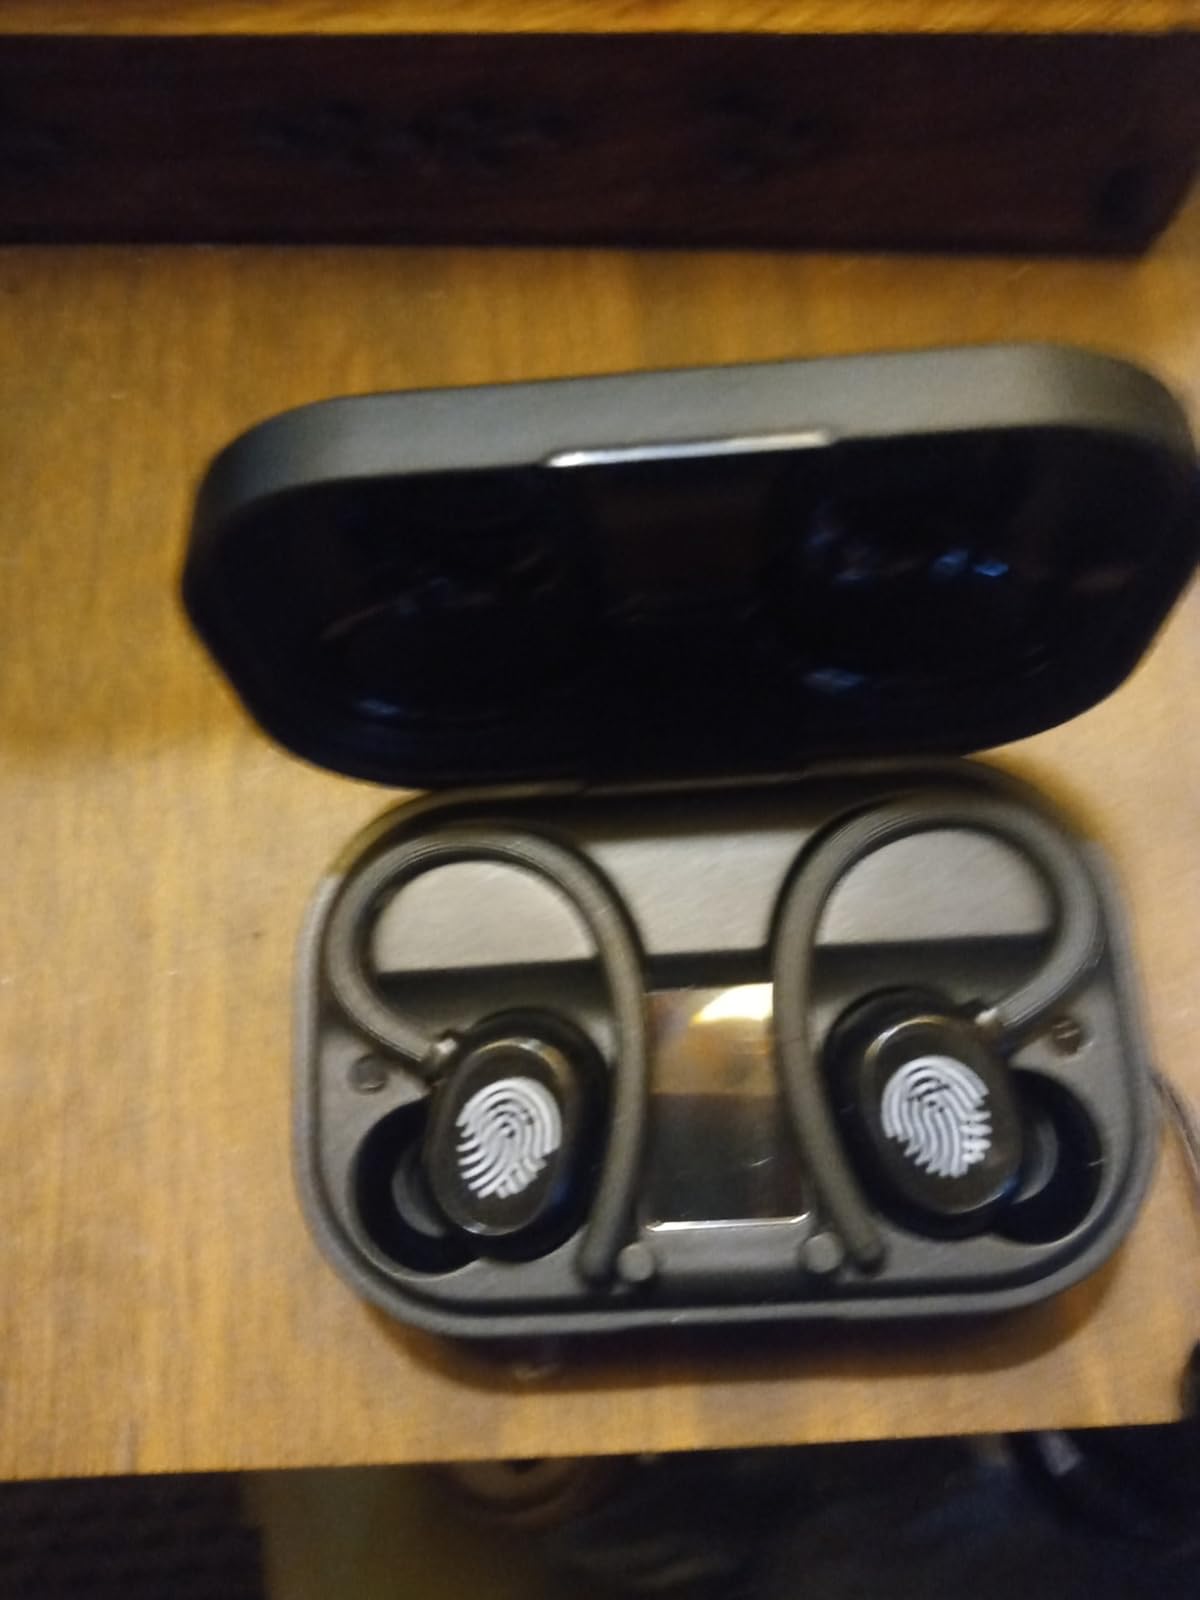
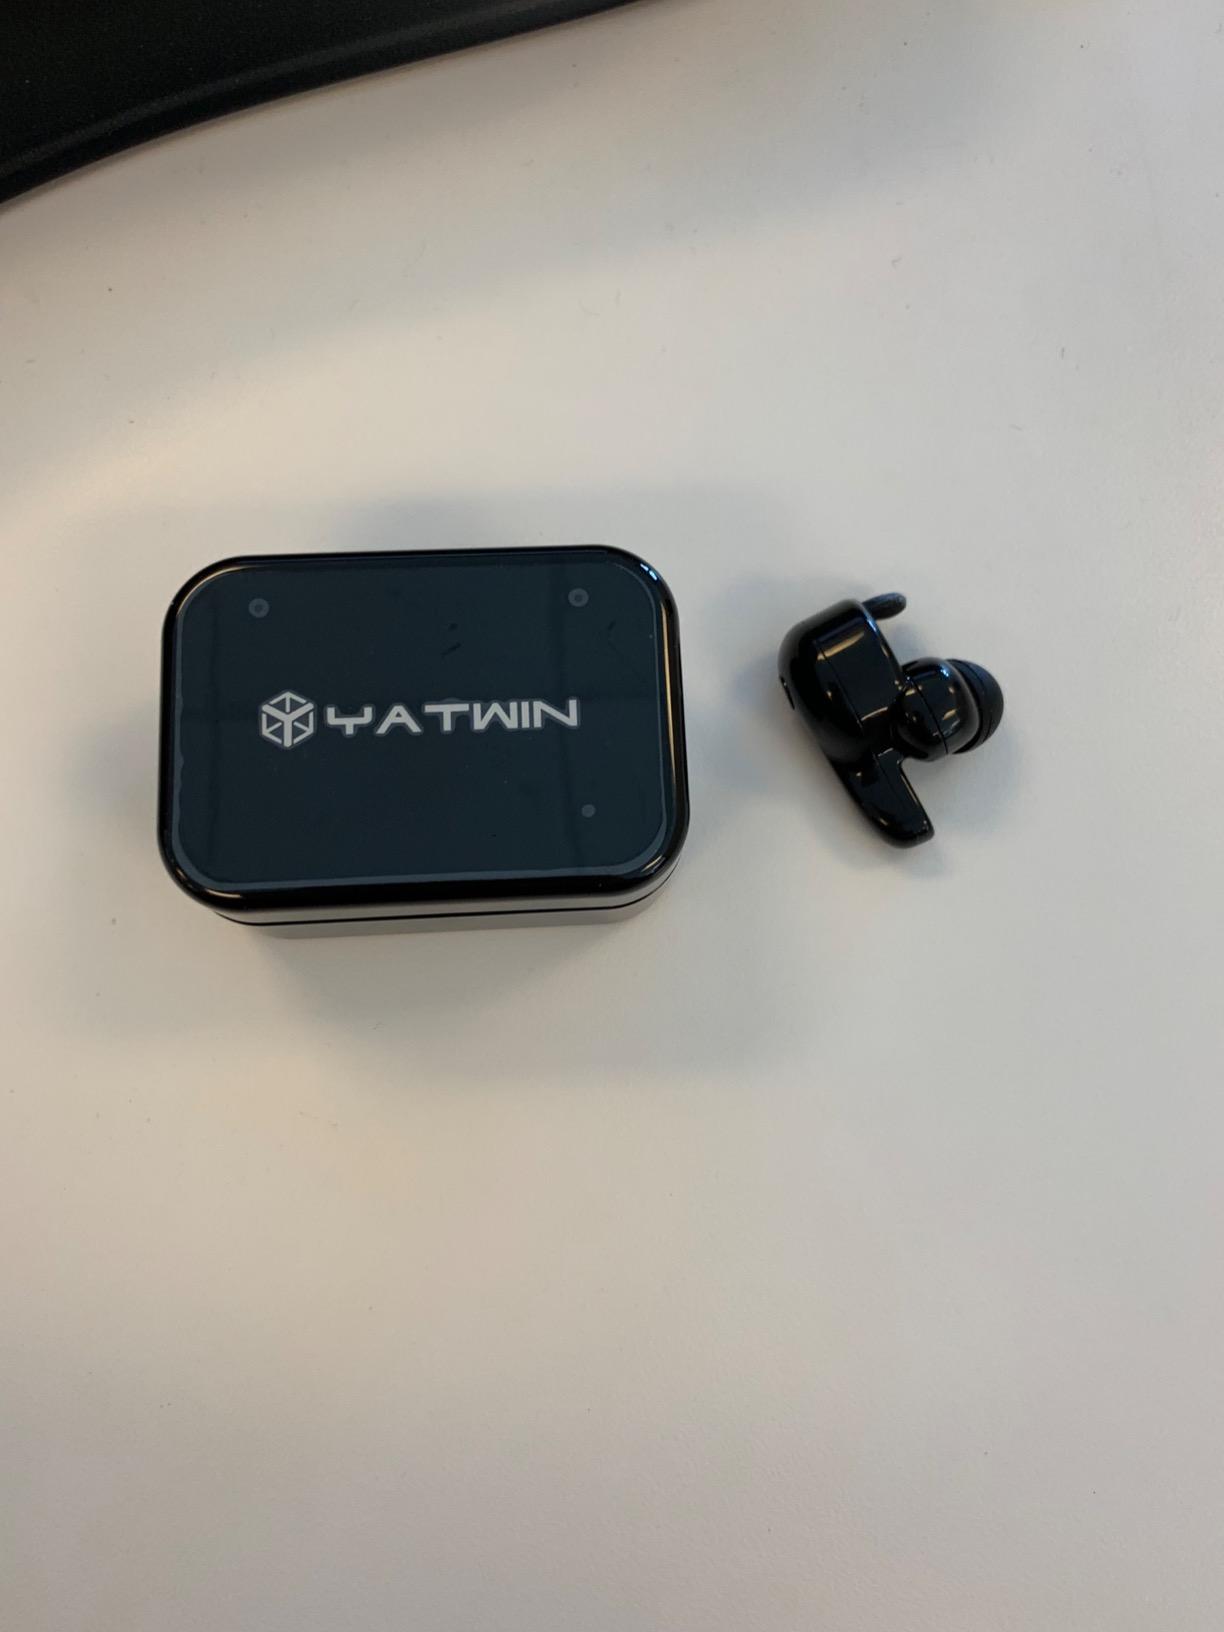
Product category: earbuds
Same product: no